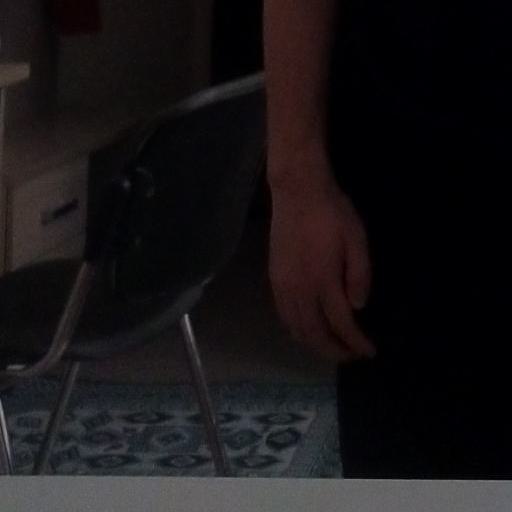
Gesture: no_gesture